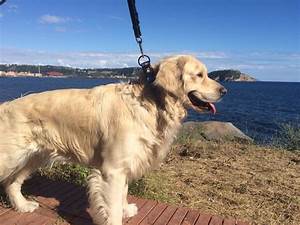
Label: cane